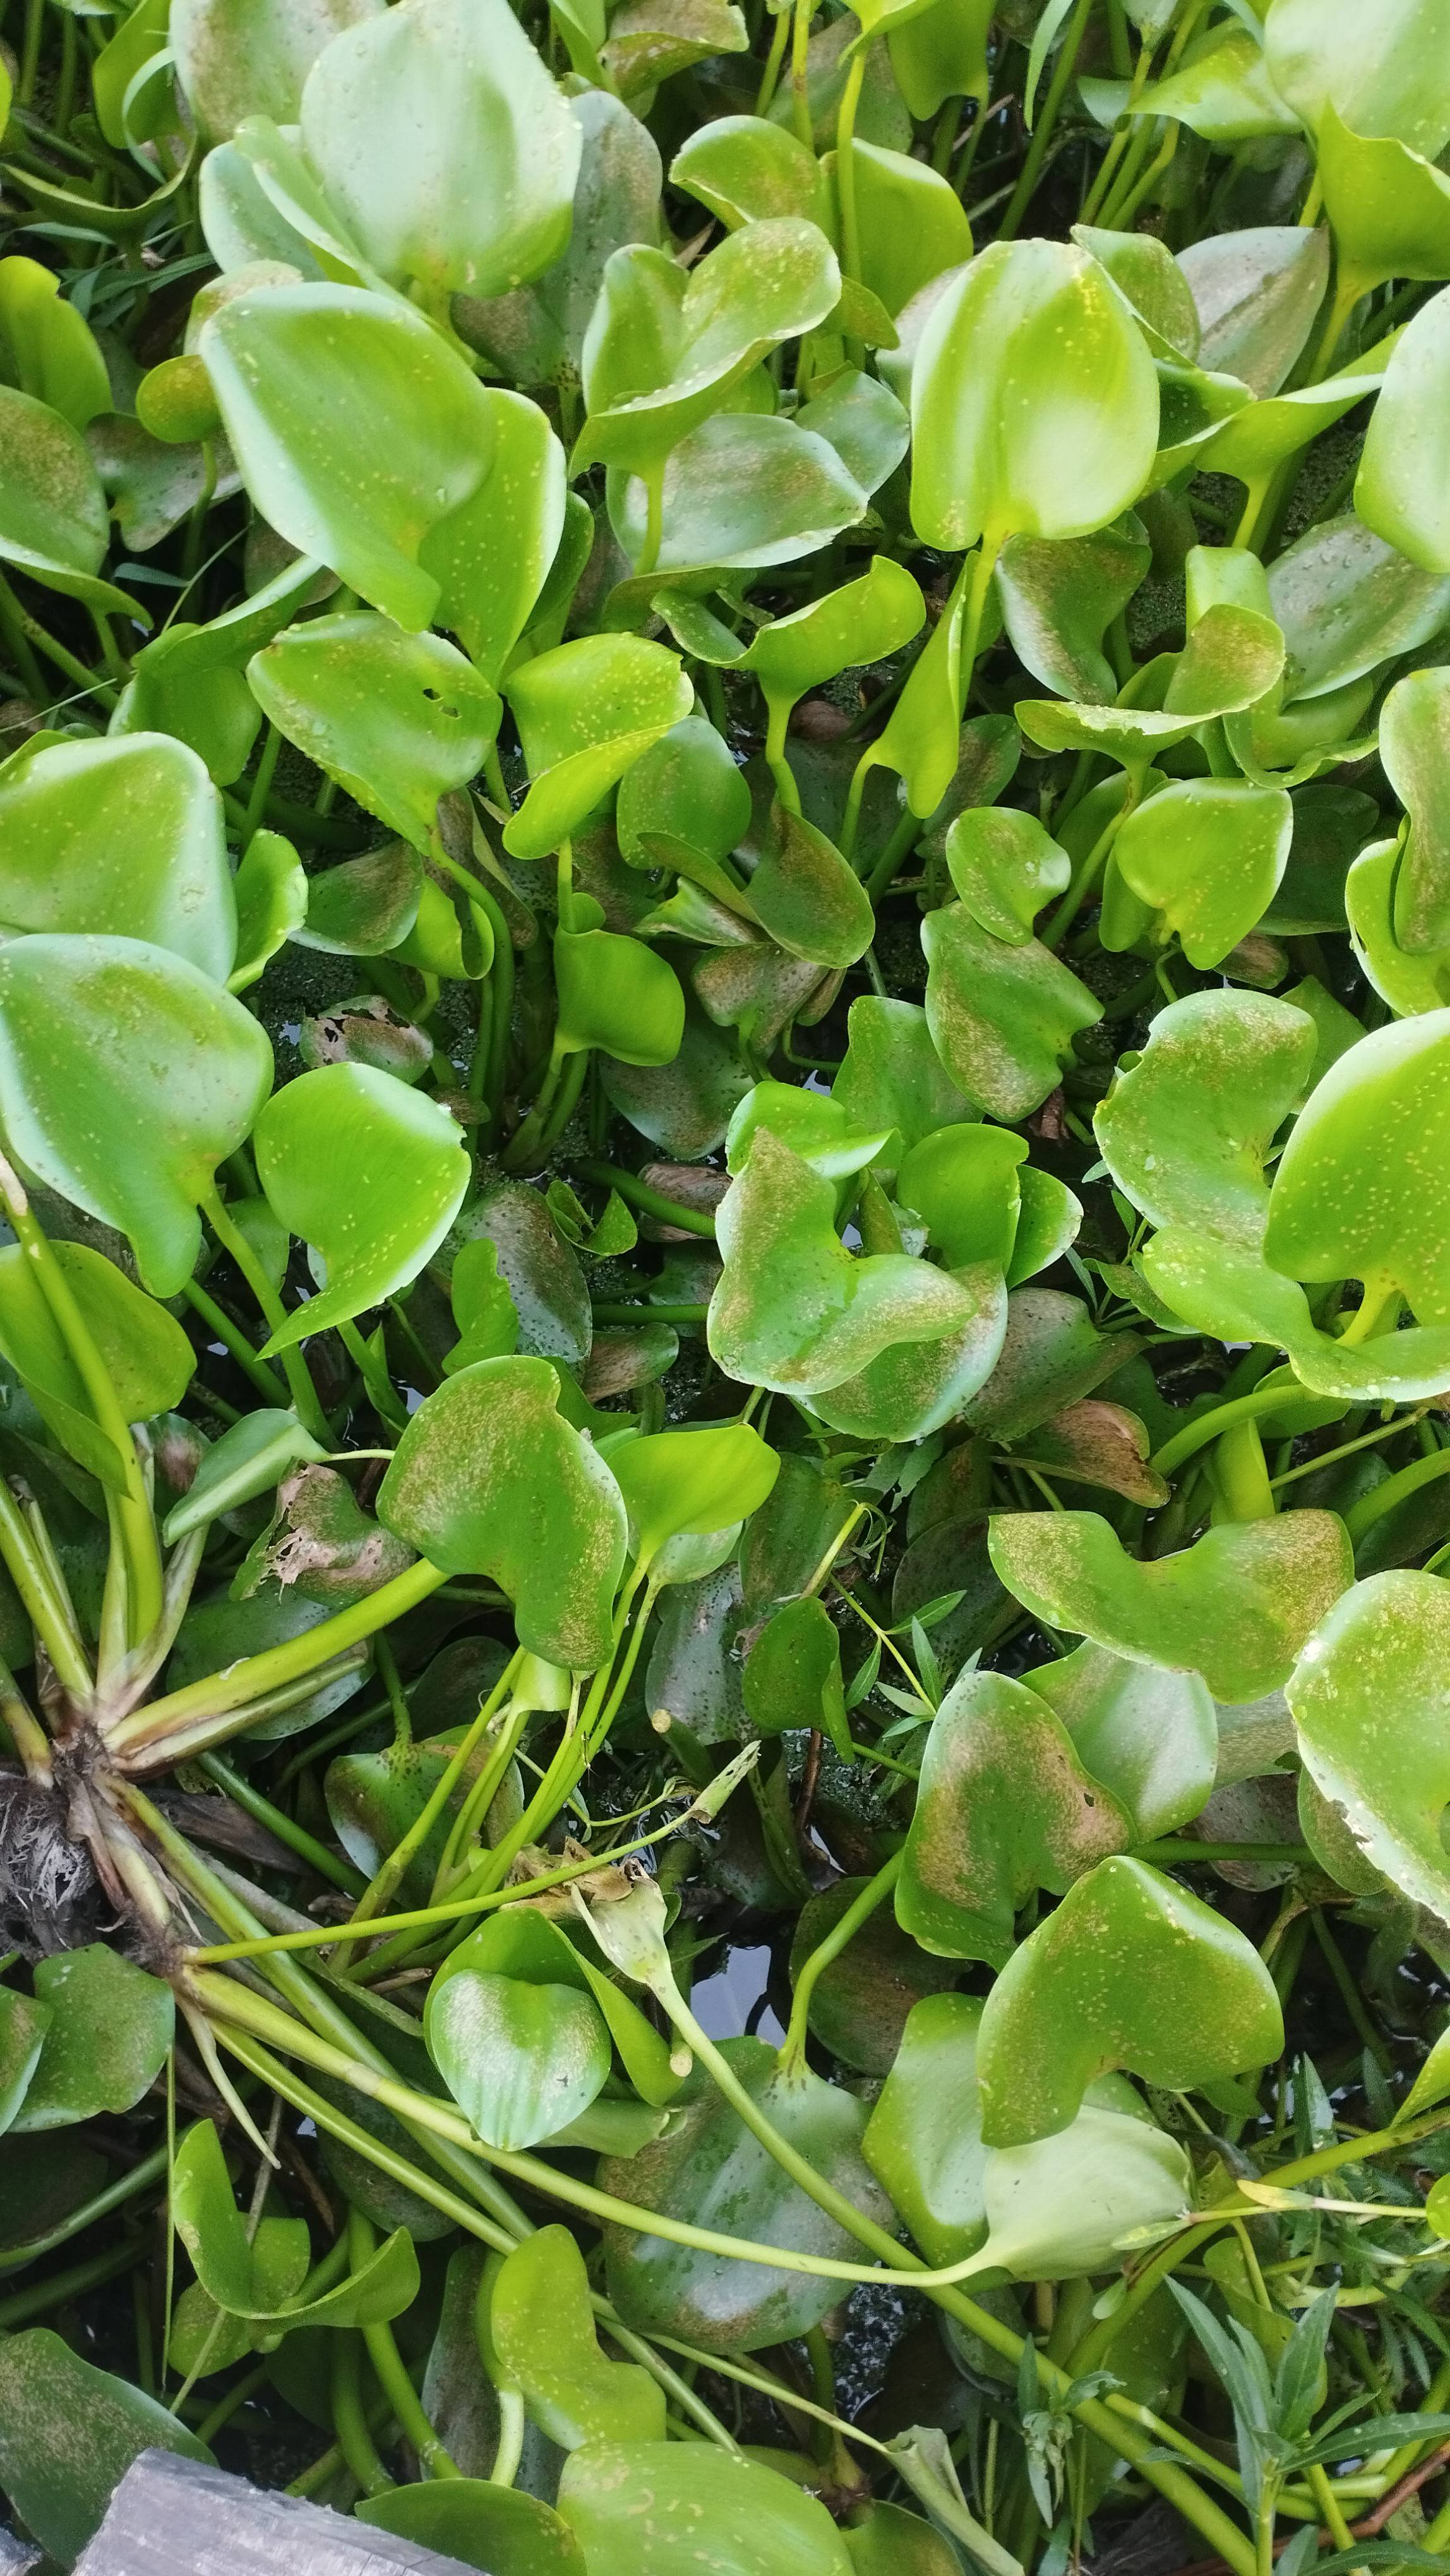
Species: Common Water Hyacinth (Eichornia crassipes)